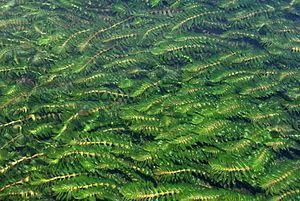
Groenlandia densa Fourr., de noms communs Potamot dense, Groenlandia serré, est une espèce de plantes subaquatiques et vivaces des mares, étangs et cours d'eau de l'hémisphère nord, appartenant à la famille des Potamogetonaceae, plutôt caractéristique de communautés rhéophiles et de milieux eutrophes.